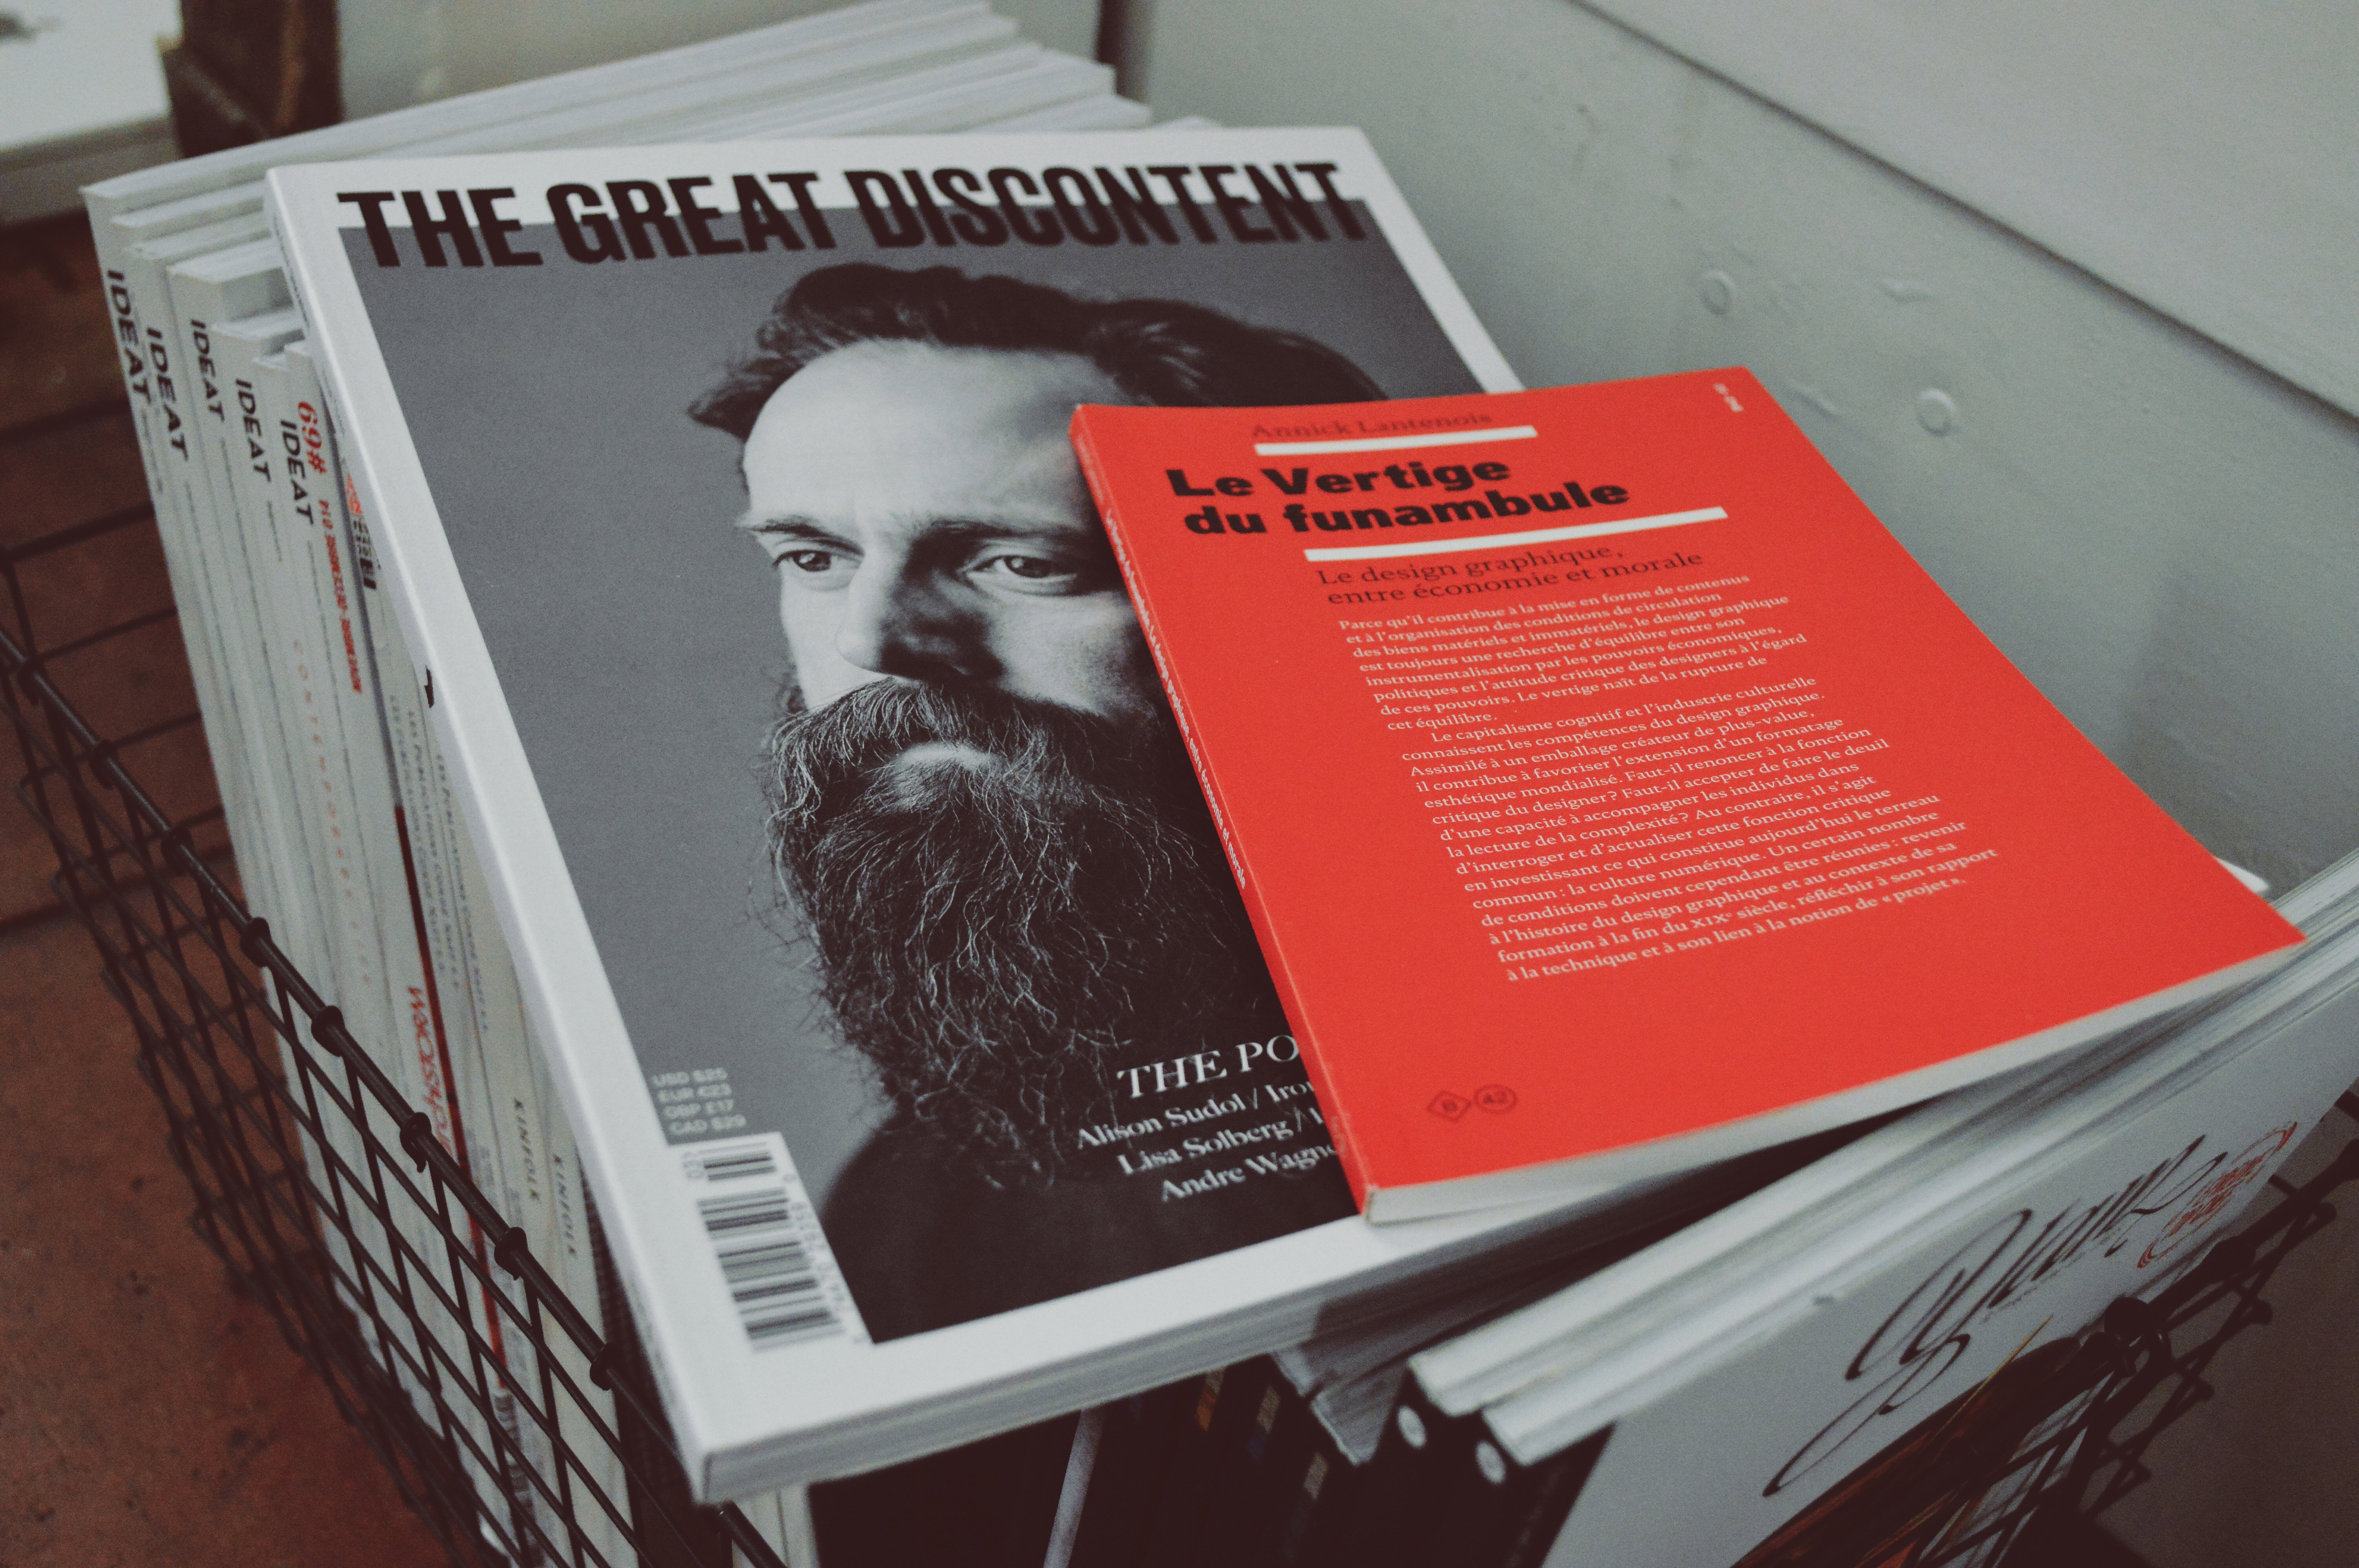
advertising, reading, red, brand, design, books, text, poster, magazines